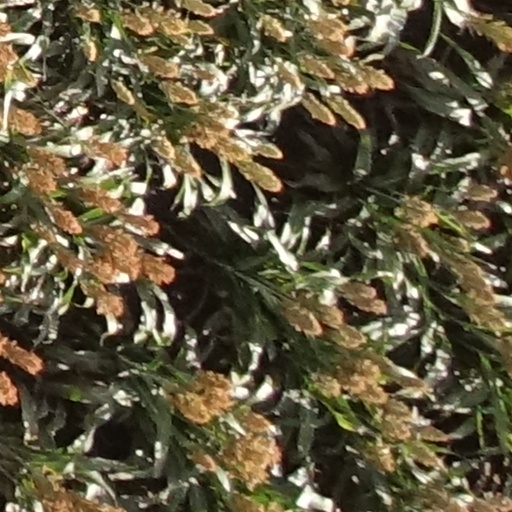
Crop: sorghum